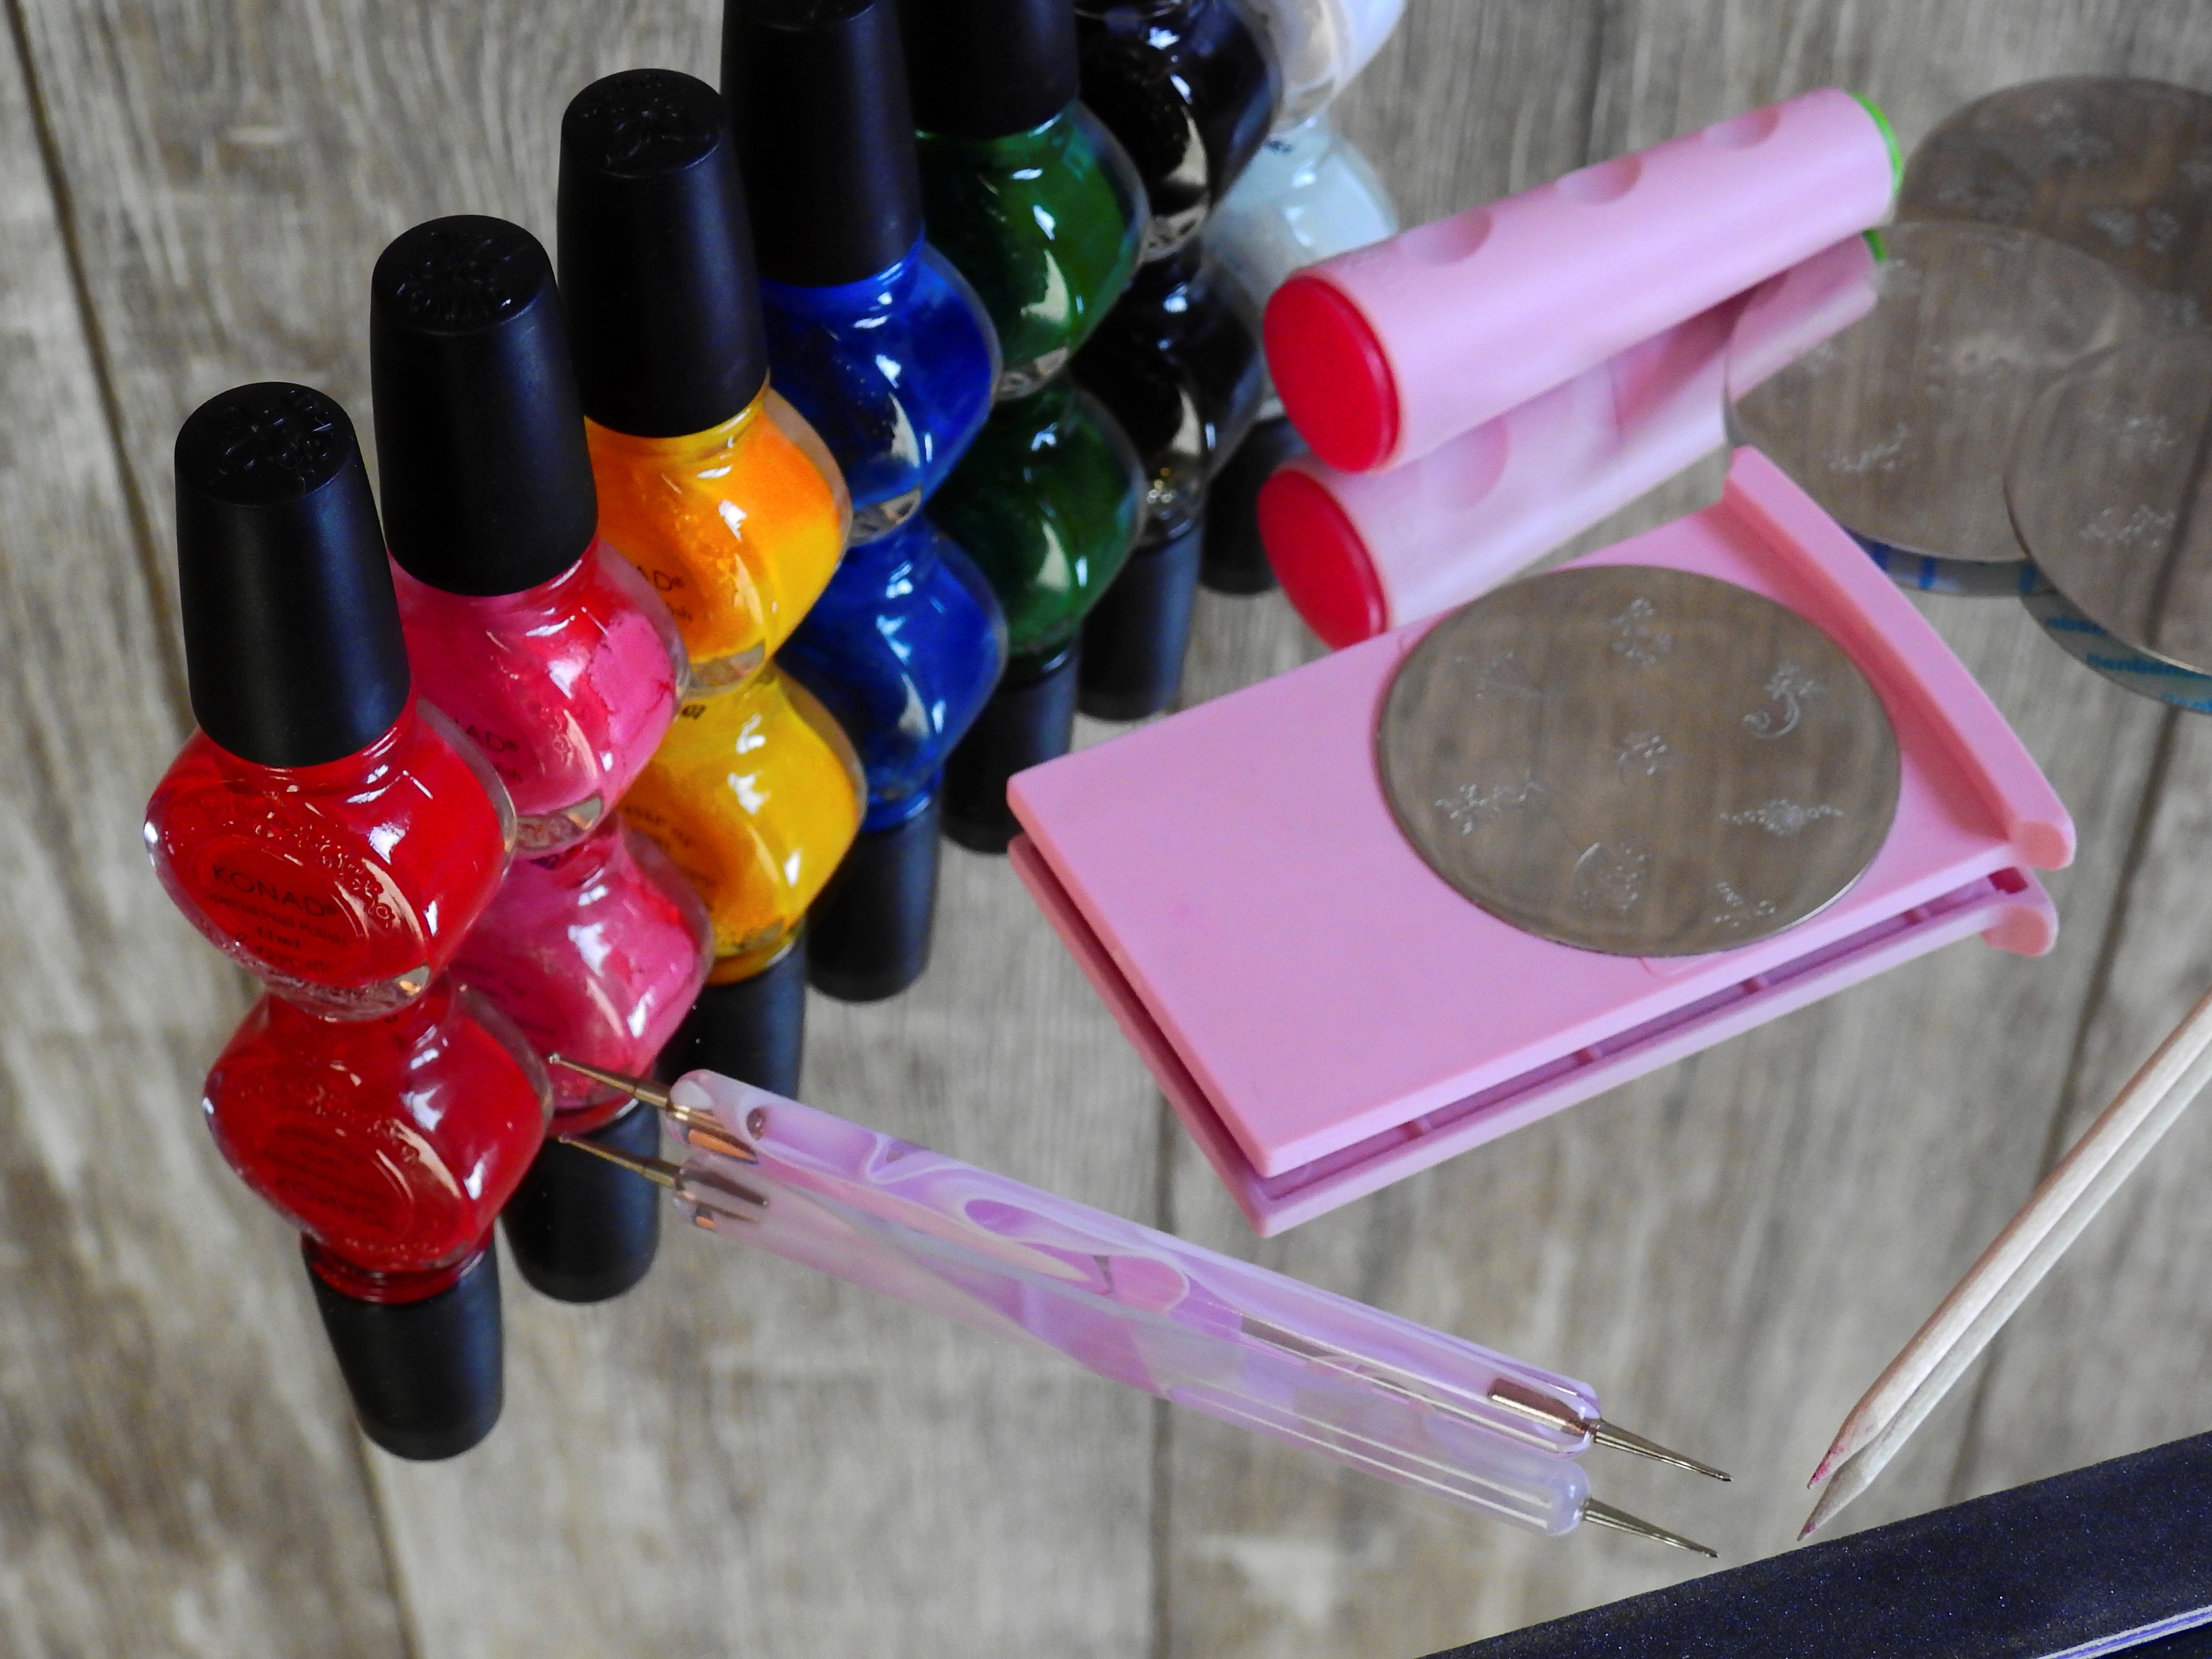
hand, finger, stamp, color, paint, nail, manicure, fingernails, beauty, nails, cosmetics, fashionable, nail varnish, nail art, toe nails, nail design, konad